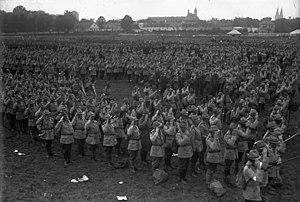
Le Steirische Heimatschutz était une organisation paramilitaire établie en Autriche par la Heimwehr durant l'Entre-deux-guerres. Commandée par Walter Pfrimer, puis par Konstantin Kammerhofer, cette organisation était la branche la plus importante de la Heimwehr en terme d'effectifs. À sa formation, elle adopte une idéologie pro allemande radicale et antisémite. Contre le régime parlementaire et démocratique, le groupe tente un coup d'État en 1931 et se rapproche du Parti national-socialiste des travailleurs allemands avec lequel elle signe un pacte d'association militaire.